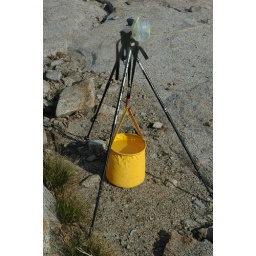
DAY 5: July 23, 2006Our MSR trekking poles formed a tripod to suspend our water bucket above tree line.